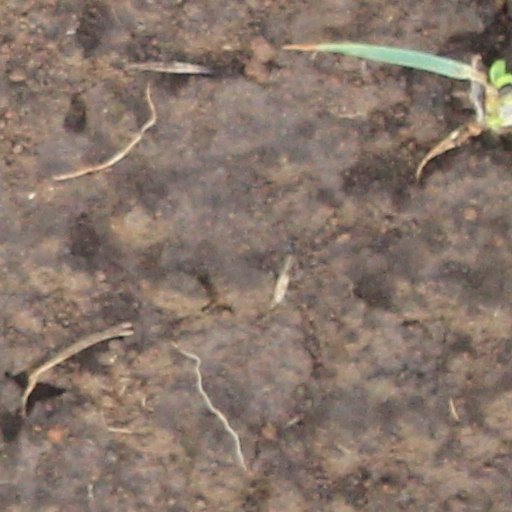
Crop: wheat